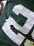
Number: 2